List of Nebraska Cornhuskers starting quarterbacks

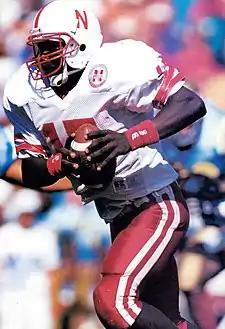
Tommie Frazier was 33–3 as Nebraska's starting quarterback from 1992 to 1995

This list of Nebraska Cornhuskers starting quarterbacks shows the quarterbacks who have started at least one game for the Nebraska Cornhuskers football program. Nebraska began competing in intercollegiate football in 1890, but early records are often incomplete and inconsistent. This list includes a complete list of starting quarterbacks from 1962 – the first year of Bob Devaney's tenure and the most recent season for which complete information is readily available – until the present day, as well as a partial list from 1890 to 1961.